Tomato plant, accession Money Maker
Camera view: bottom (45 deg); turntable rotation: 330 degrees
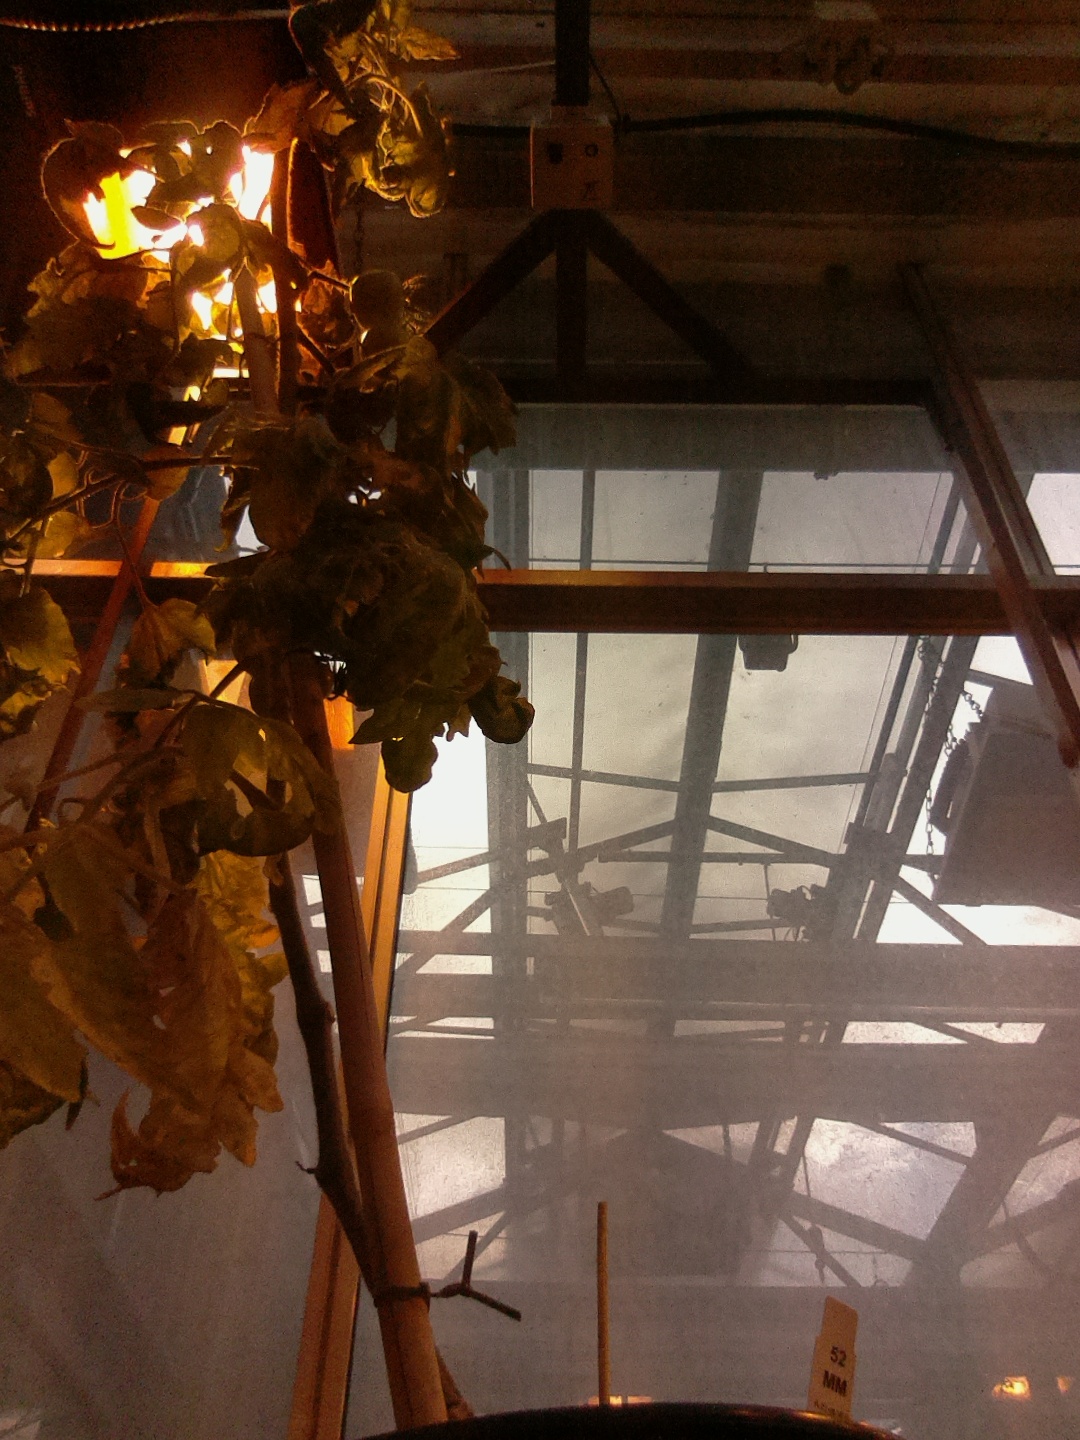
BBCH growth stage 77: 70%-80% of final fruit size